USS Gilbert Islands

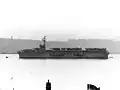

On 21 January 1946, "Gilbert Islands" departed San Diego, having been ordered to move to the Atlantic Fleet. She arrived in her new home port, Norfolk, Virginia, on 7 February. She was decommissioned there on 21 May and allocated to the Atlantic Reserve Fleet. In November 1949, she was towed to the Inactive Ship Facility in Philadelphia. The ship remained out of service until the outbreak of the Korean War in June 1950 drastically increased the Navy's need for warships. "Gilbert Islands" was recommissioned on 7 September 1951, and moved to the Boston Naval Shipyard in November for an overhaul to prepare her for active service. On 1 August 1952, she was finally ready to join the Atlantic Fleet. Her first mission began eight days later, when she departed to ferry a group of jet aircraft to Yokohama, Japan; she arrived there on 18 September. She arrived in Quonset Point, Rhode Island, on 22 October; this was now her new home port.